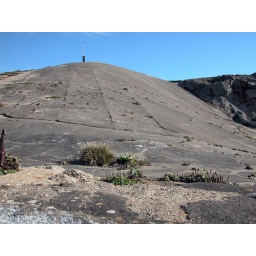
Part of the water collection contraption near the lighthouse